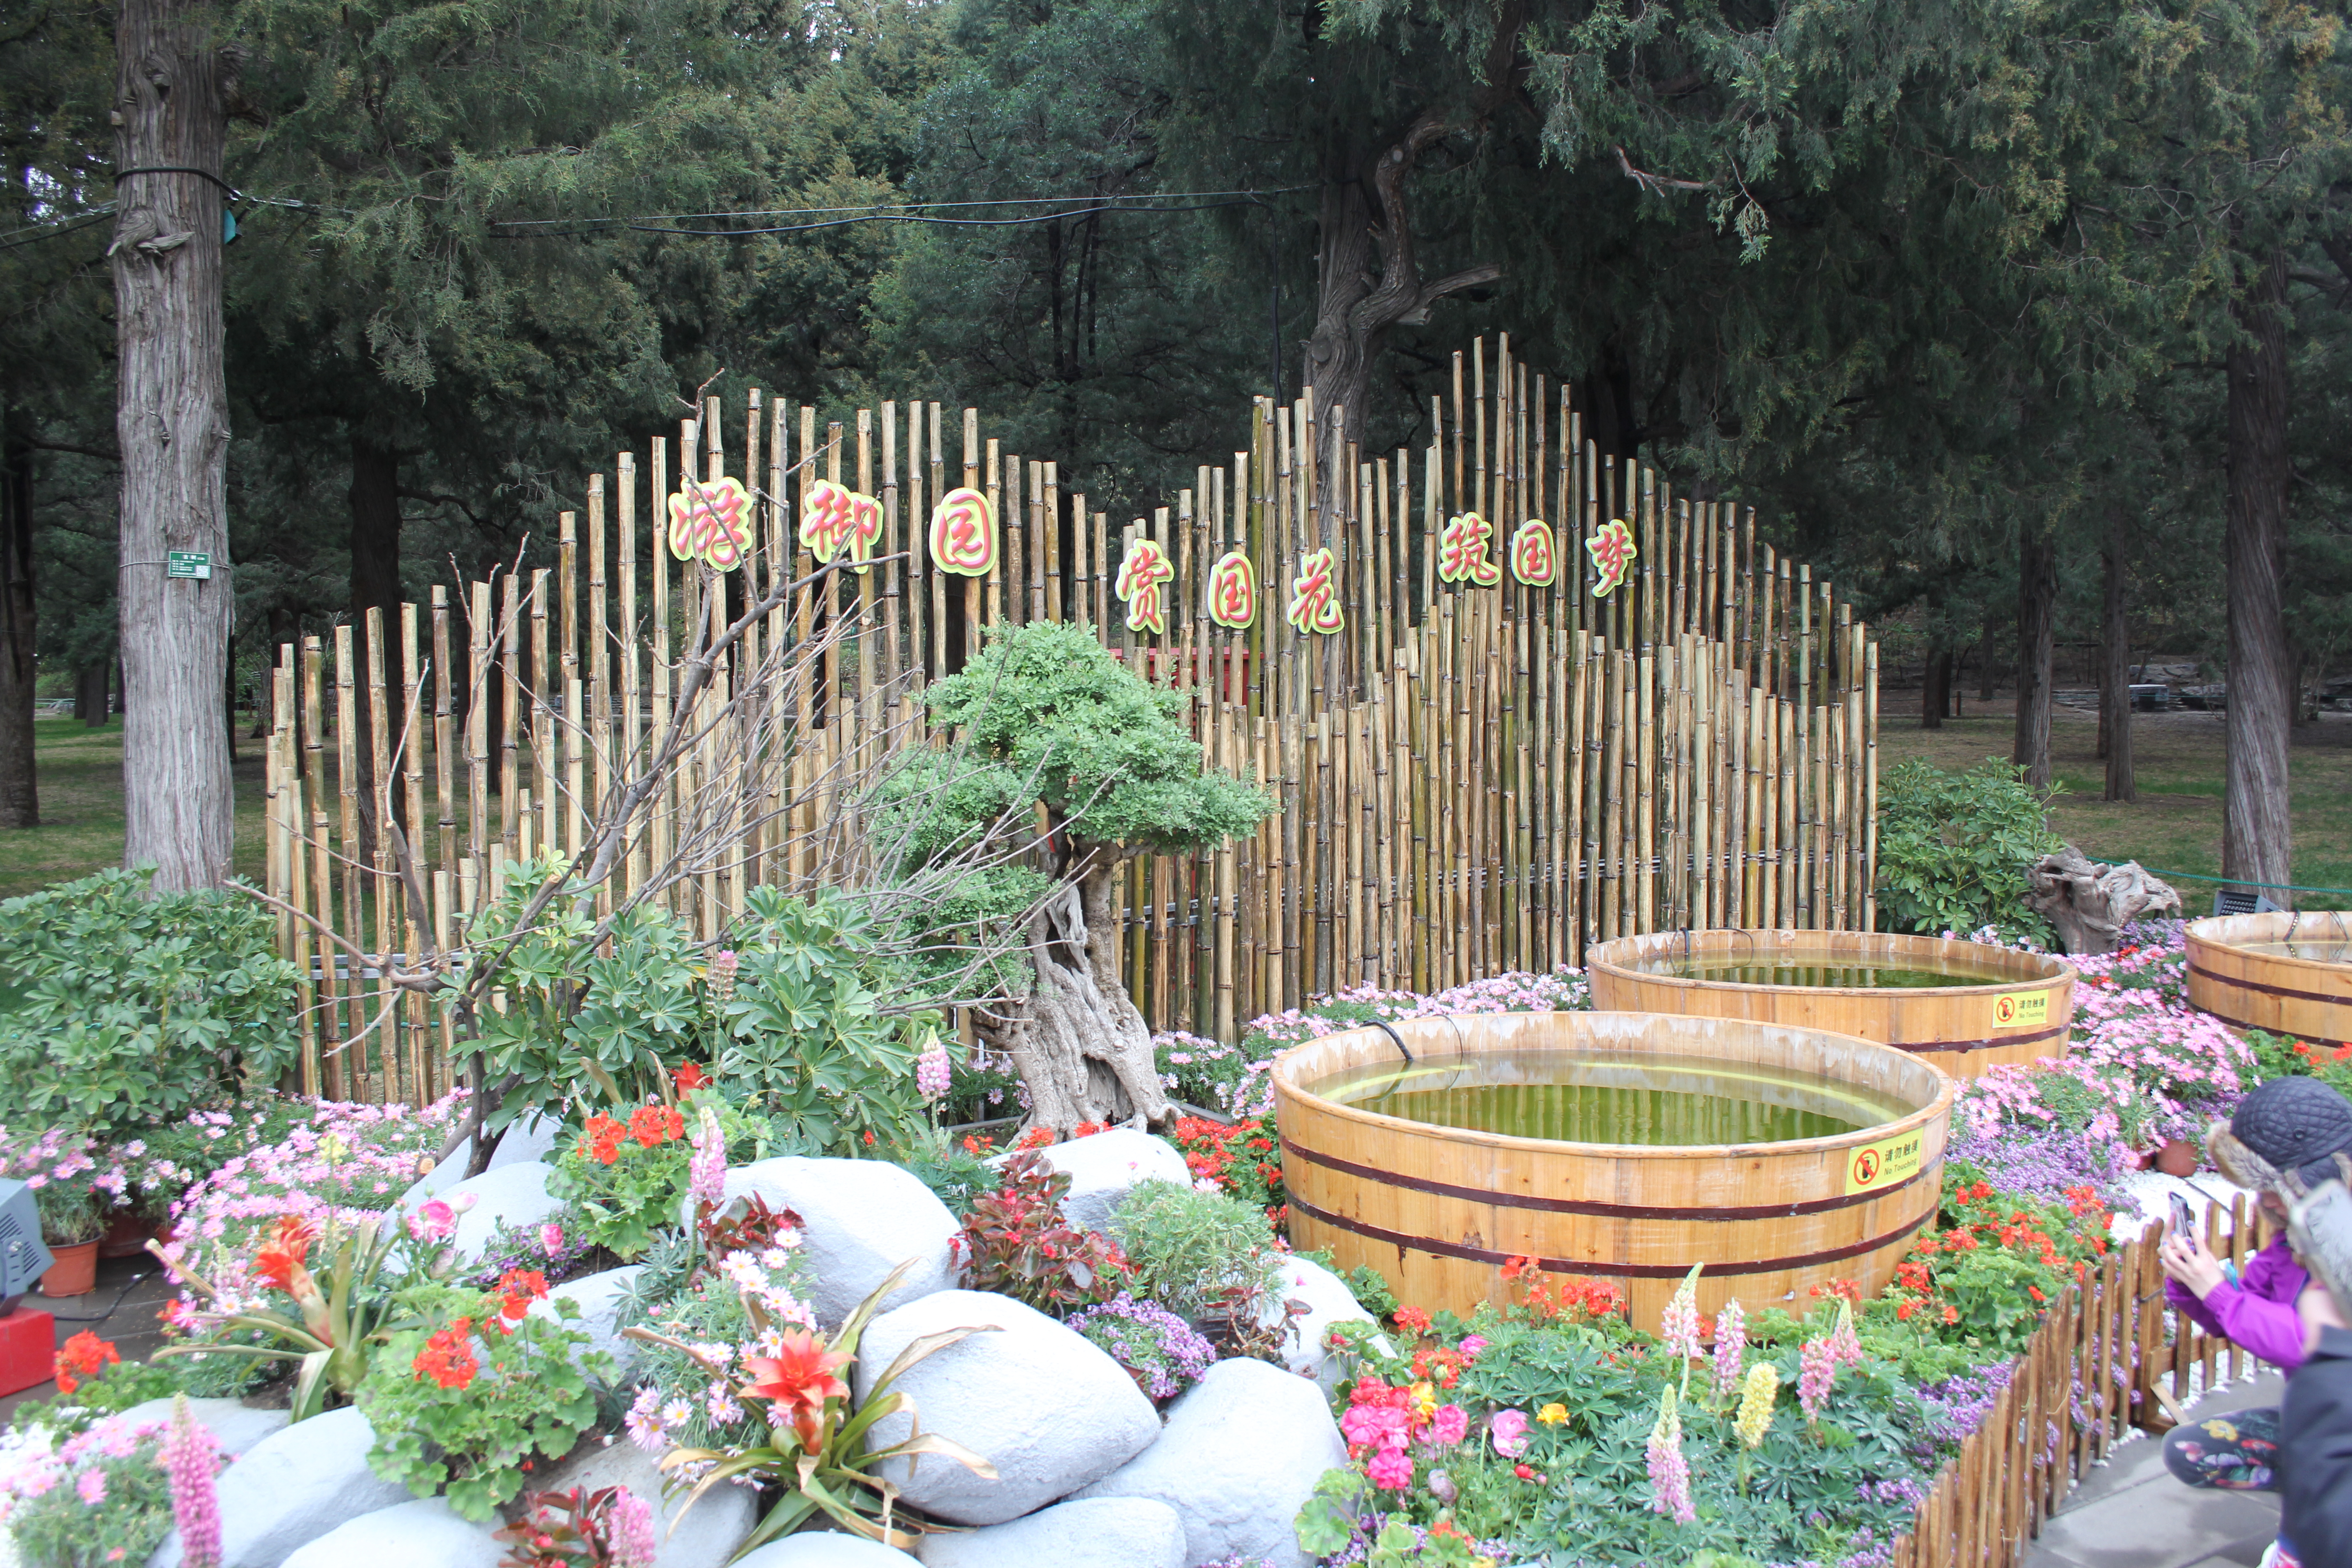
natural, garden, botanical garden, botany, backyard, yard, fence, landscaping, plant, tree, landscape, shrub, flower, home fencing